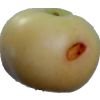
Label: Apple 6